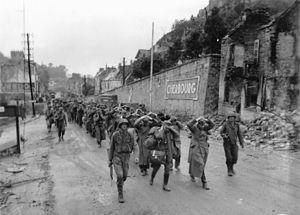
Walter Hallstein, né le 17 novembre 1901 à Mayence et mort le 29 mars 1982 à Stuttgart, est un professeur, haut fonctionnaire, puis, après 1950, diplomate et homme politique chrétien-démocrate. Il fut le premier président de la Commission de la Communauté économique européenne et est également considéré comme l'un des Pères de l'Europe.
La bataille de Cherbourg est un épisode de la bataille de Normandie, pendant la Seconde Guerre mondiale. Elle commence dès le début du débarquement de Normandie le 6 juin 1944 pour s'achever le 1ᵉʳ juillet avec la prise du port de Cherbourg par les troupes américaines et la reddition des derniers défenseurs allemands. Cette prise s’avère capitale pour le ravitaillement des troupes alliées engagées sur le front de l'Ouest.
L'histoire militaire des États-Unis pendant la Seconde Guerre mondiale débute lorsque les États-Unis entre dans la Seconde Guerre mondiale en déclarant la guerre contre les puissances de l'Axe à la suite de l'attaque japonaise du 7 décembre 1941 contre la base navale américaine de Pearl Harbor.
Port de pêche gaulois, devenu place forte à la pointe du Cotentin à partir des Romains, Cherbourg devient un enjeu stratégique de la guerre de Cent Ans. Avec la décision d'établir une rade artificielle par la construction d'une digue, puis l'établissement d'un port militaire, Cherbourg se développe fortement au XIXᵉ siècle. Port d'escale transatlantiques dans la première moitié du XXᵉ siècle, Cherbourg est l'un des objectifs prioritaires des troupes américaines lors du débarquement de Normandie en 1944.